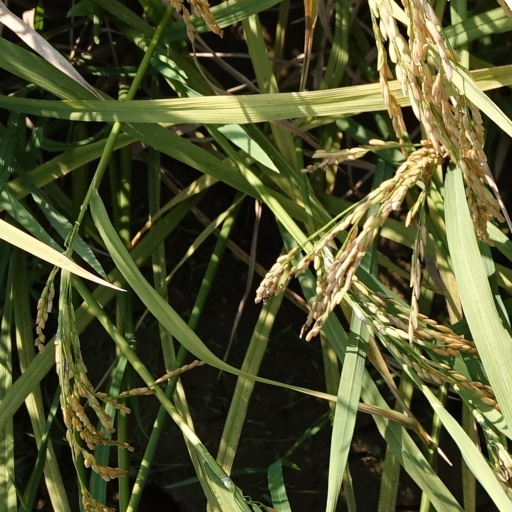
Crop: rice